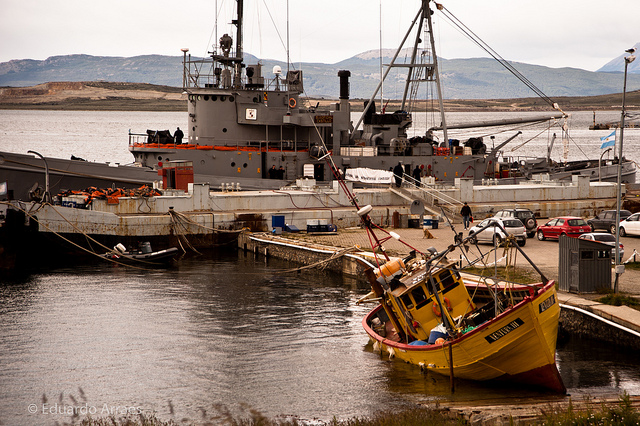
A large boat and a small yellow boat docked in the water.

A tilting boat is seen near a dock, with a larger ship in the background.

A large boat sitting next to a dock near a small boat.

a crooked boat sits next to a dock